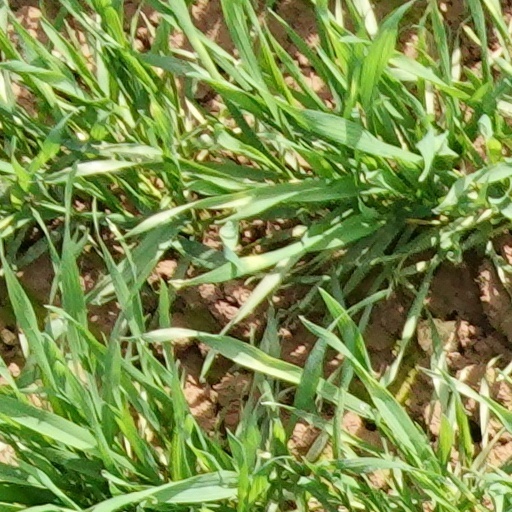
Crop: wheat